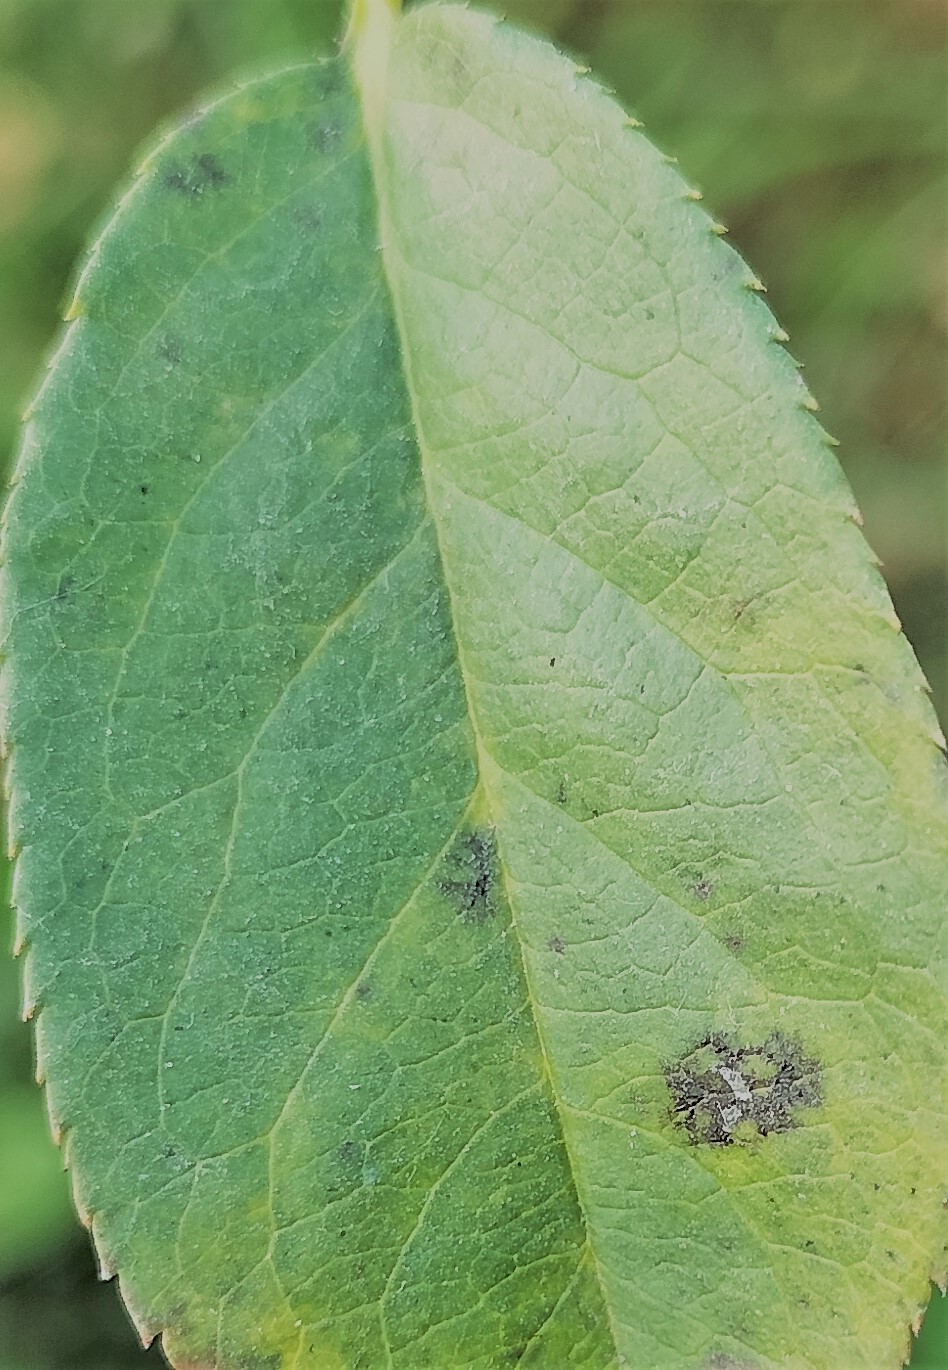
Label: Black Spot